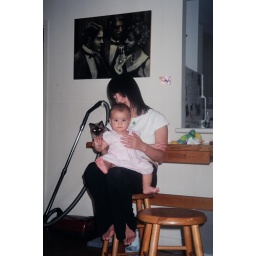
The Siamese cat behind them is named Waitress. That's a Jim Wechsler painting on the wall above them.